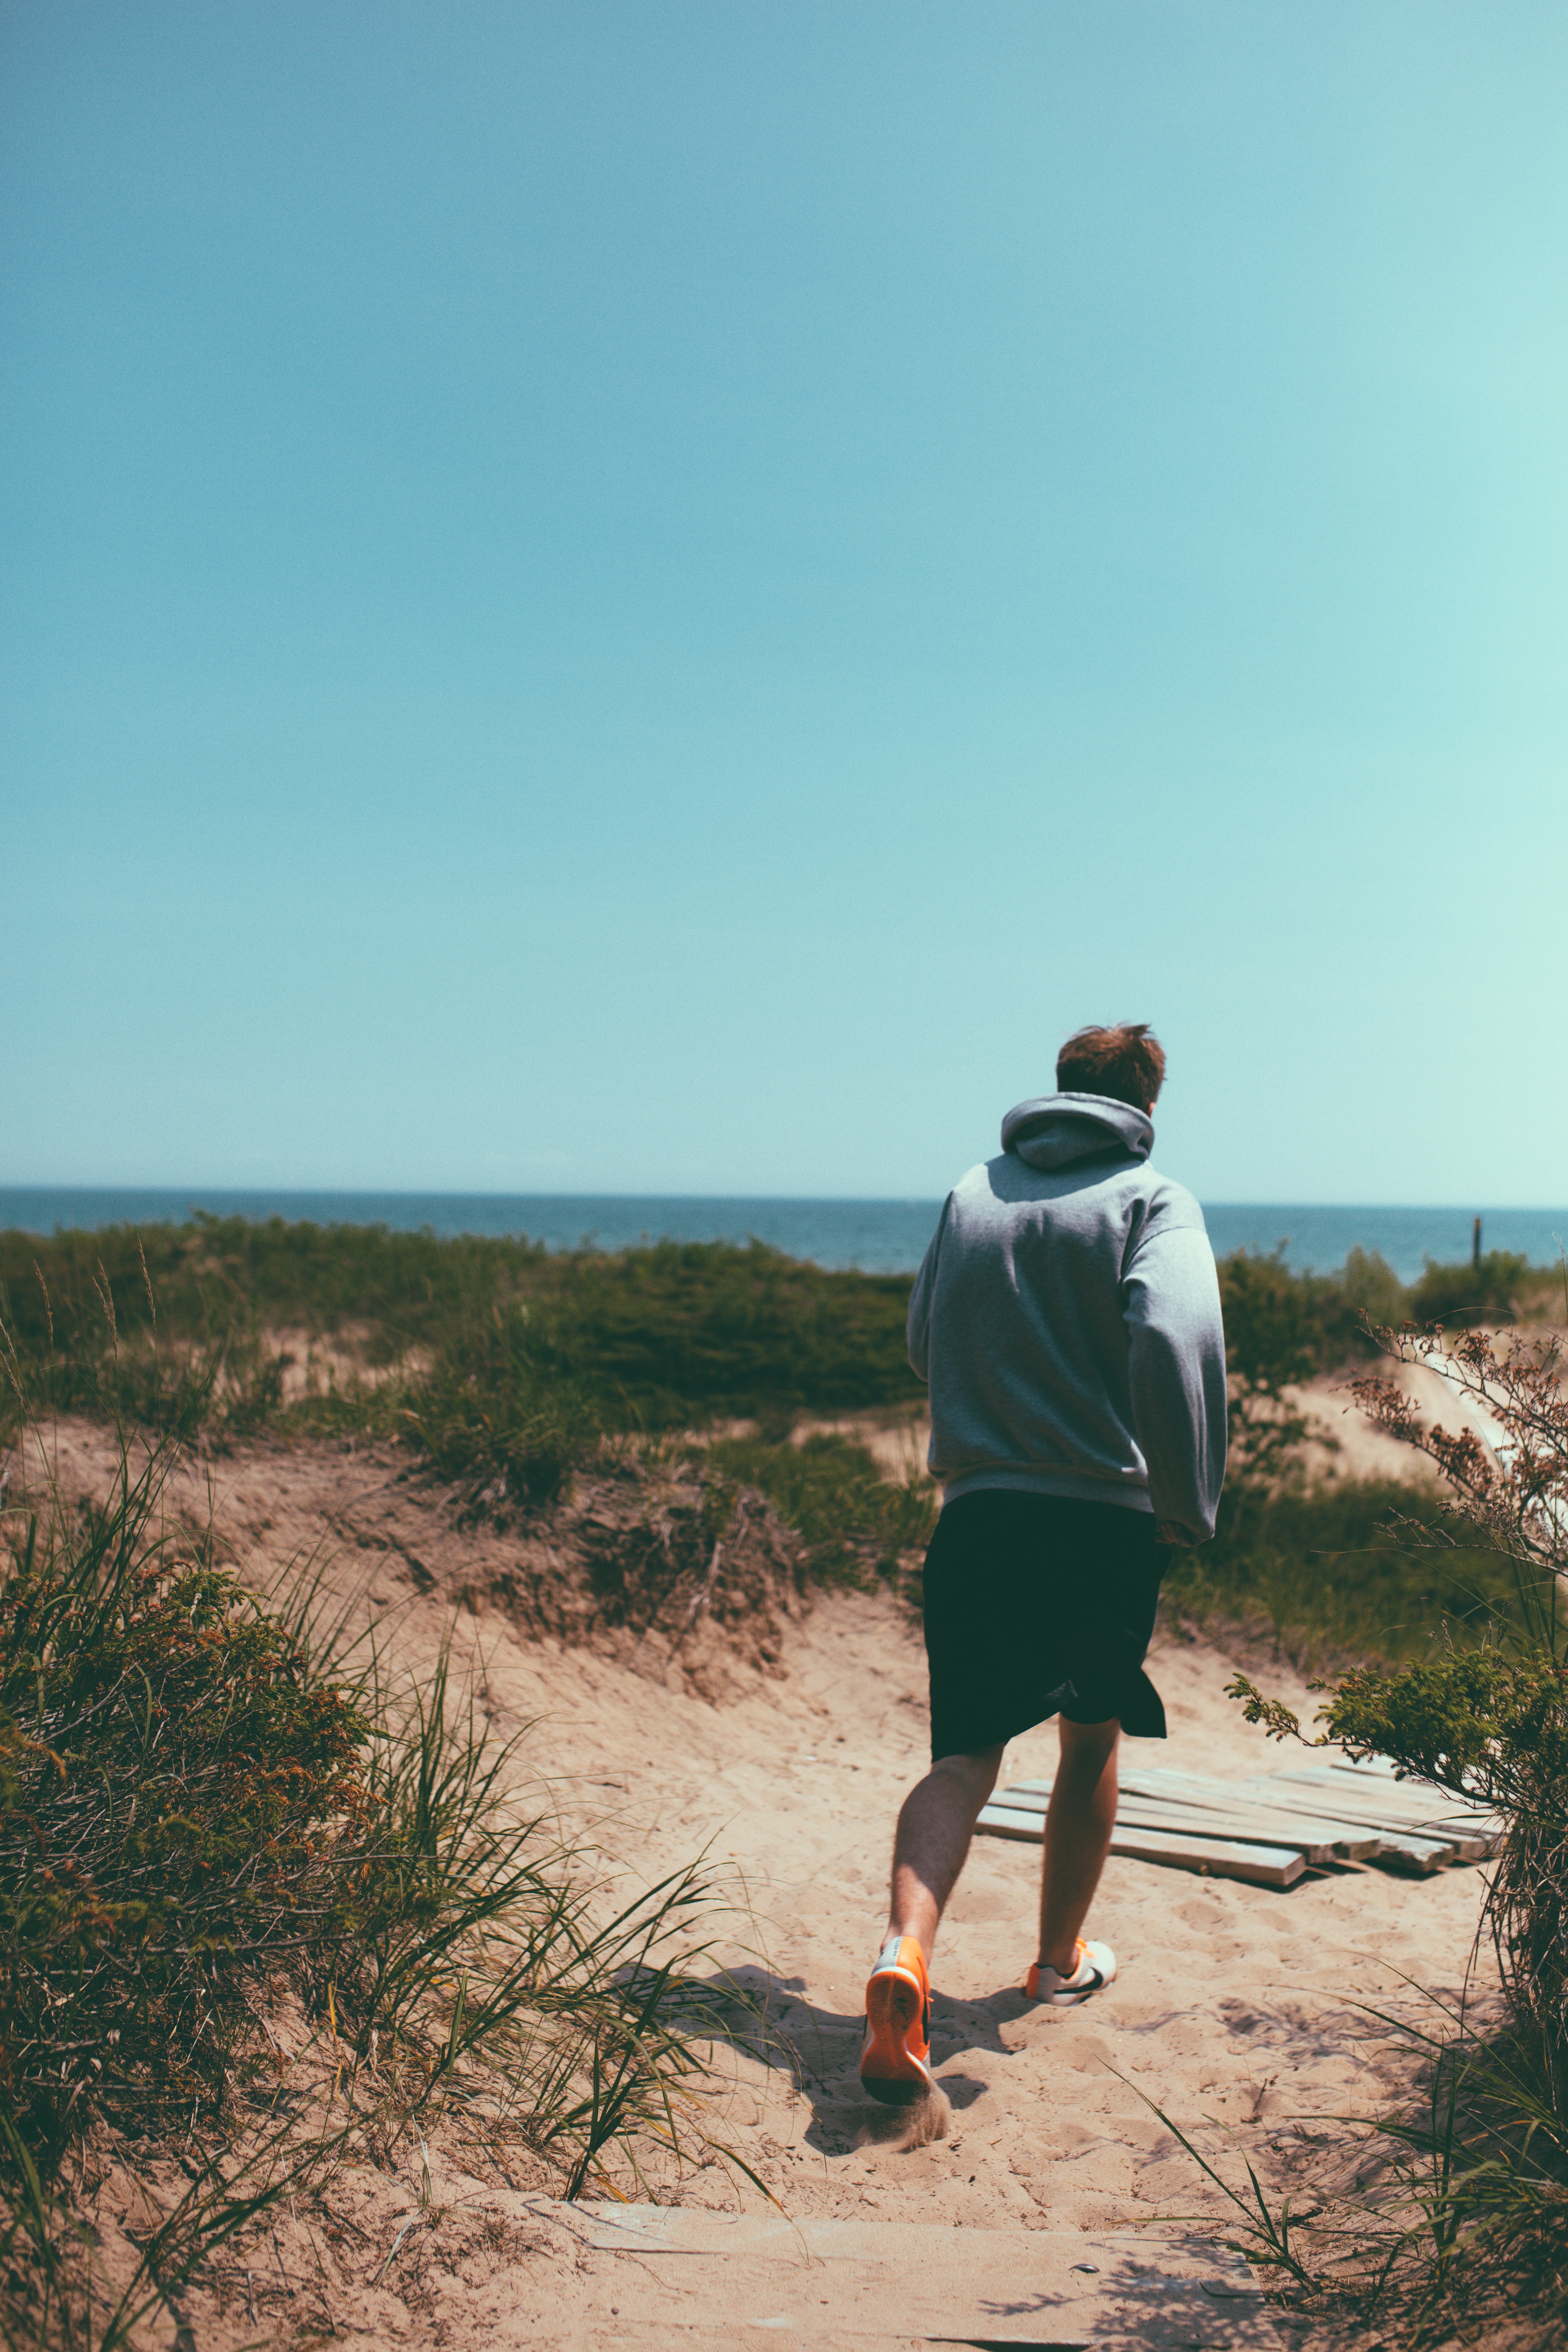
beach, sea, coast, sand, horizon, walking, sport, running, run, vacation, travel, jogging, exercise, natural environment